NHIndustries NH90

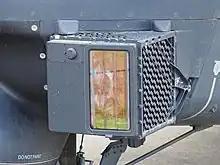
HENSOLDT SferiSense 500

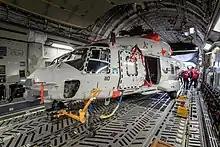
NH90 inside a C-17 for transport, 2020

The NH90 was designed to fulfill a NATO staff requirement for a multi-role, medium-sized military helicopter for both land and maritime operations. According to Flight International, the NH90 has the distinction of being the first helicopter in the world to be developed in line with NATO requirements. As such, the design of the NH90 meets with multiple national and international standards, including military airworthiness processes in Germany, France, Italy, and the Netherlands; conformance with FAR 29 and MIL-STDS design standards, as well as DEF-STN 00-970 icing conditions performance and electro-magnetic compatibility. It is produced in two principal variants, the battlefield Tactical Transport Helicopter (TTH) and the maritime NATO Frigate Helicopter (NFH).